Attalla Downtown Historic District

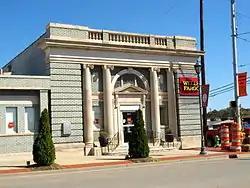
The Bank of Attalla in October 2014

The Attalla Downtown Historic District is a historic district in Attalla, Alabama, United States. The city was founded in 1870 along the Alabama and Chattanooga Railroad. It quickly developed into a major iron ore export hub. After fires in 1887 and 1891, most of the frame buildings downtown were replaced with brick structures. The oldest buildings in the district, which date from the 1880s and 1890s, are built in Folk Victorian styles, with corbelled cornices and other decorative elements. Later buildings are in more plain Commercial Brick styles, while others were built in more academic styles, including the Art Moderne Etowah Theatre (today known as the Country Music Opera House) and the Colonial Revival Post Office building. The district was listed on the Alabama Register of Landmarks and Heritage in 2011 and the National Register of Historic Places in 2013.